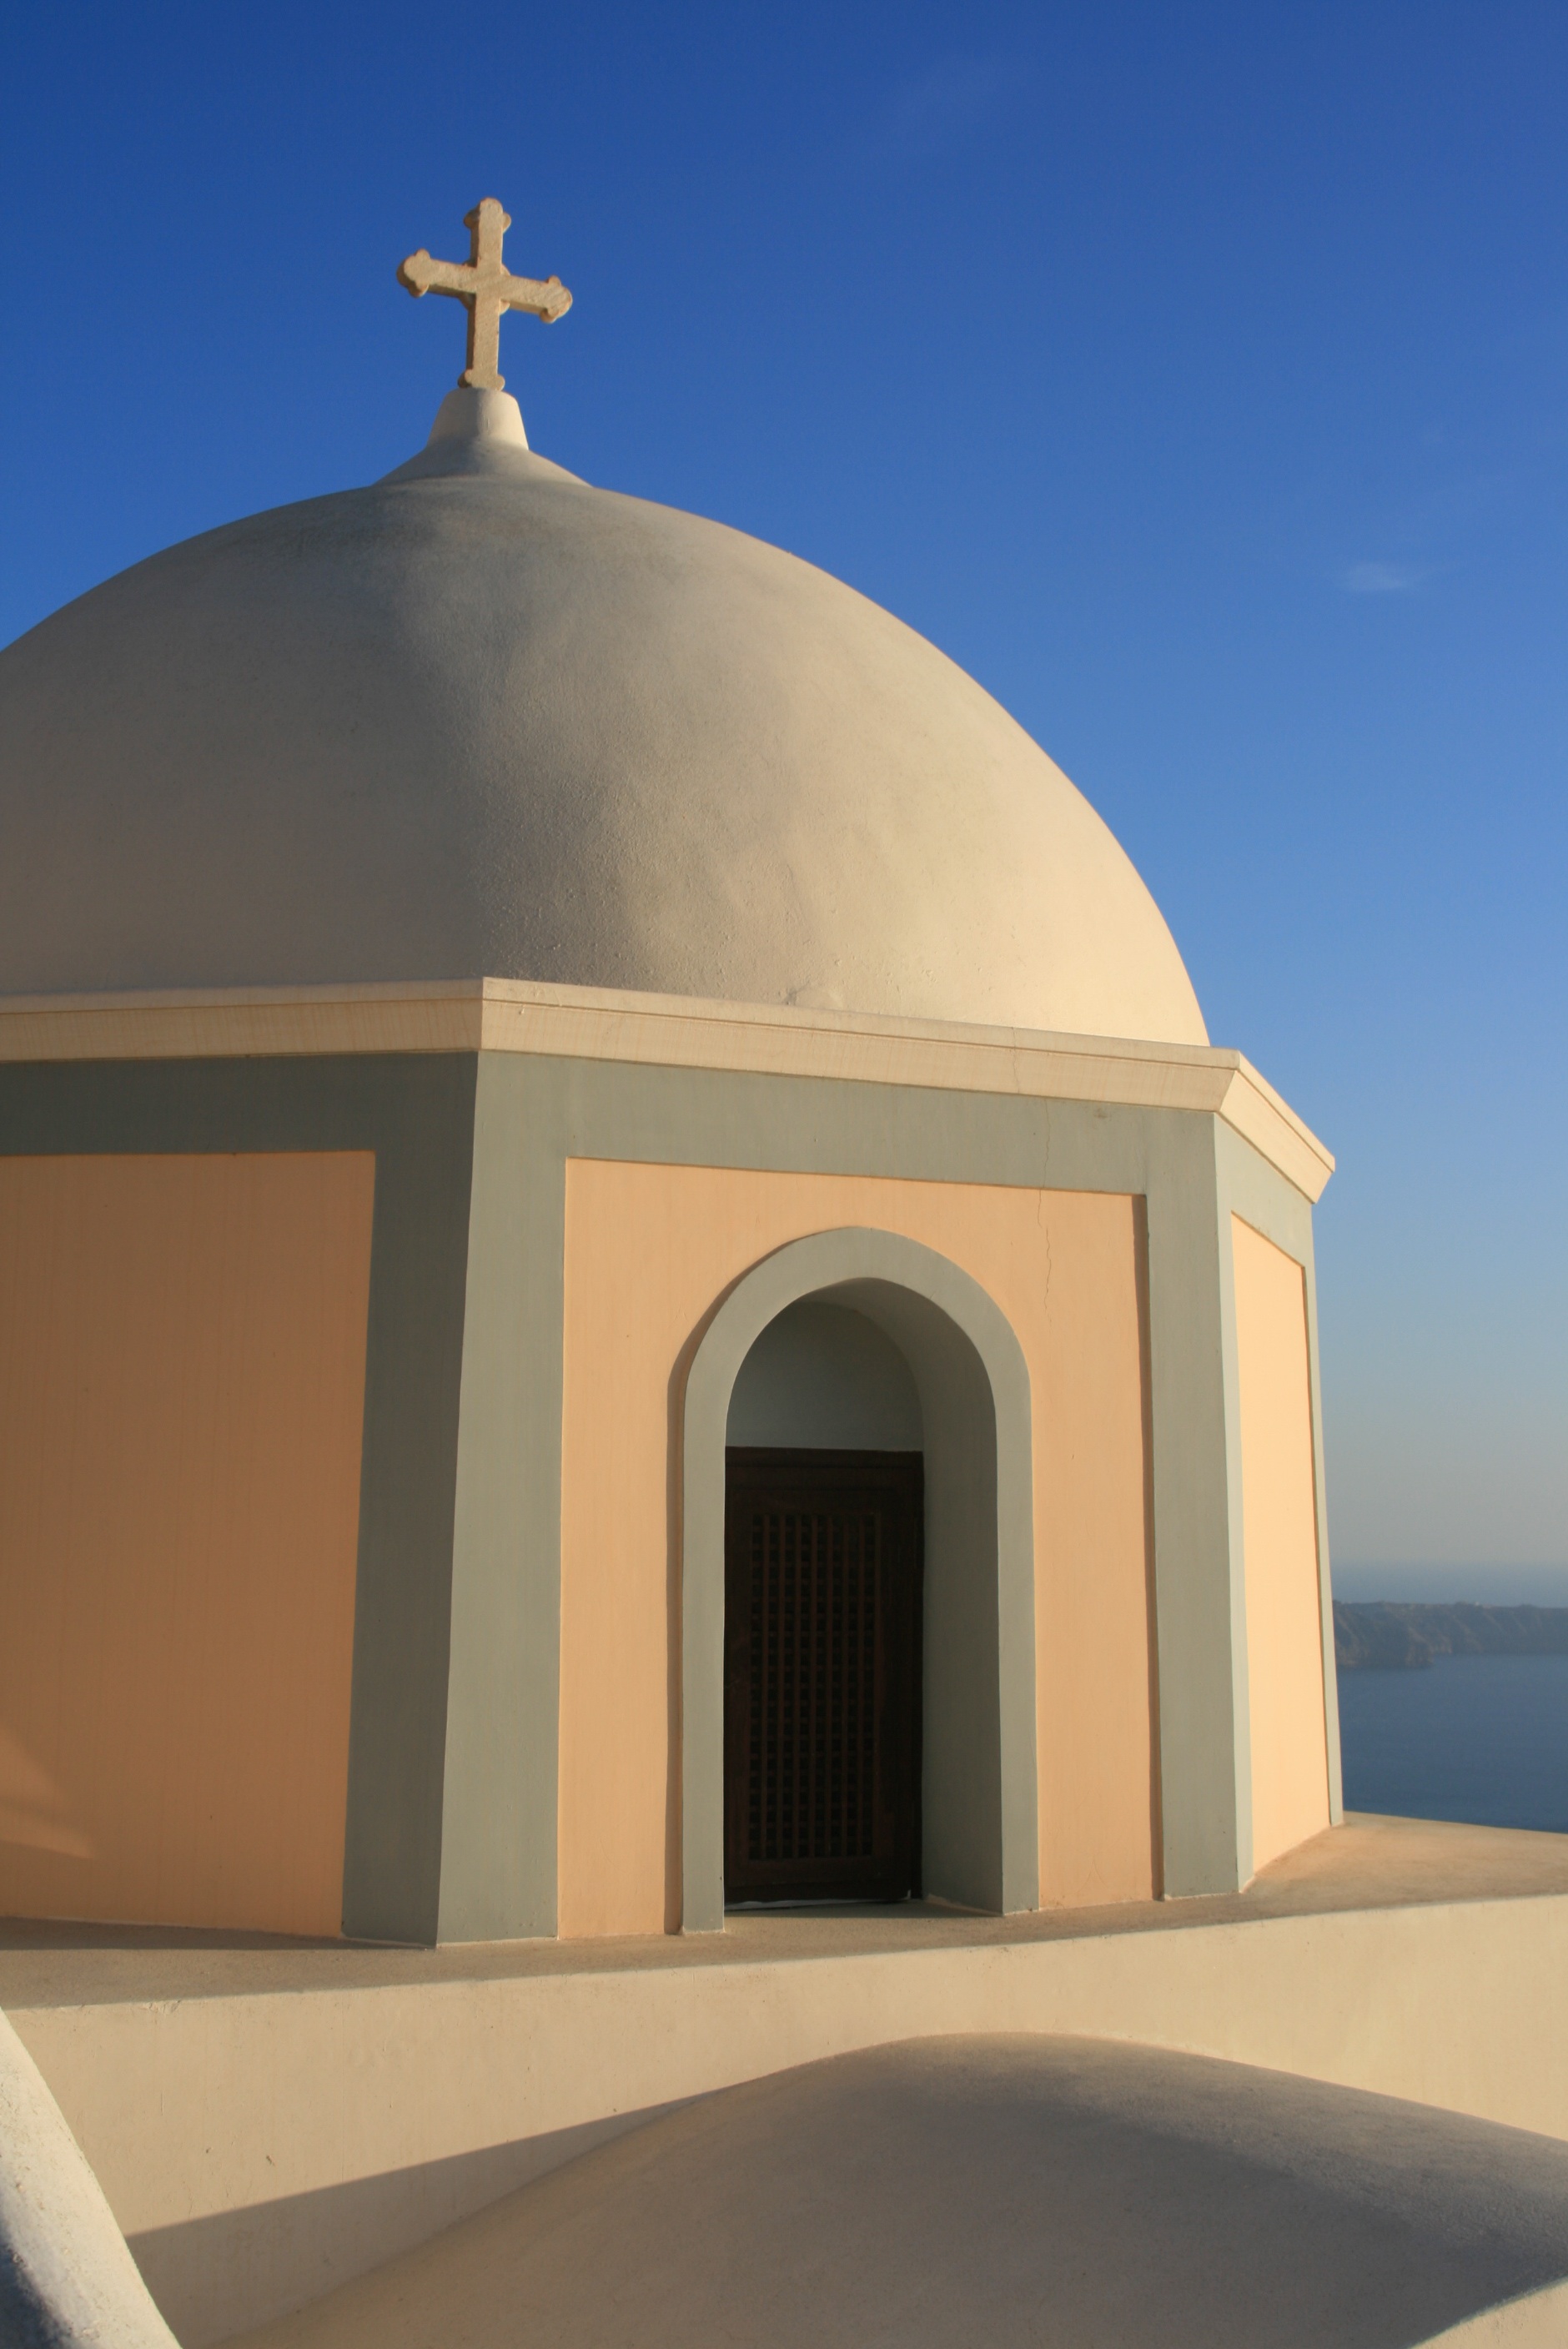
architecture, building, arch, chapel, place of worship, observatory, santorini, greece, mosque, dome, cyclades